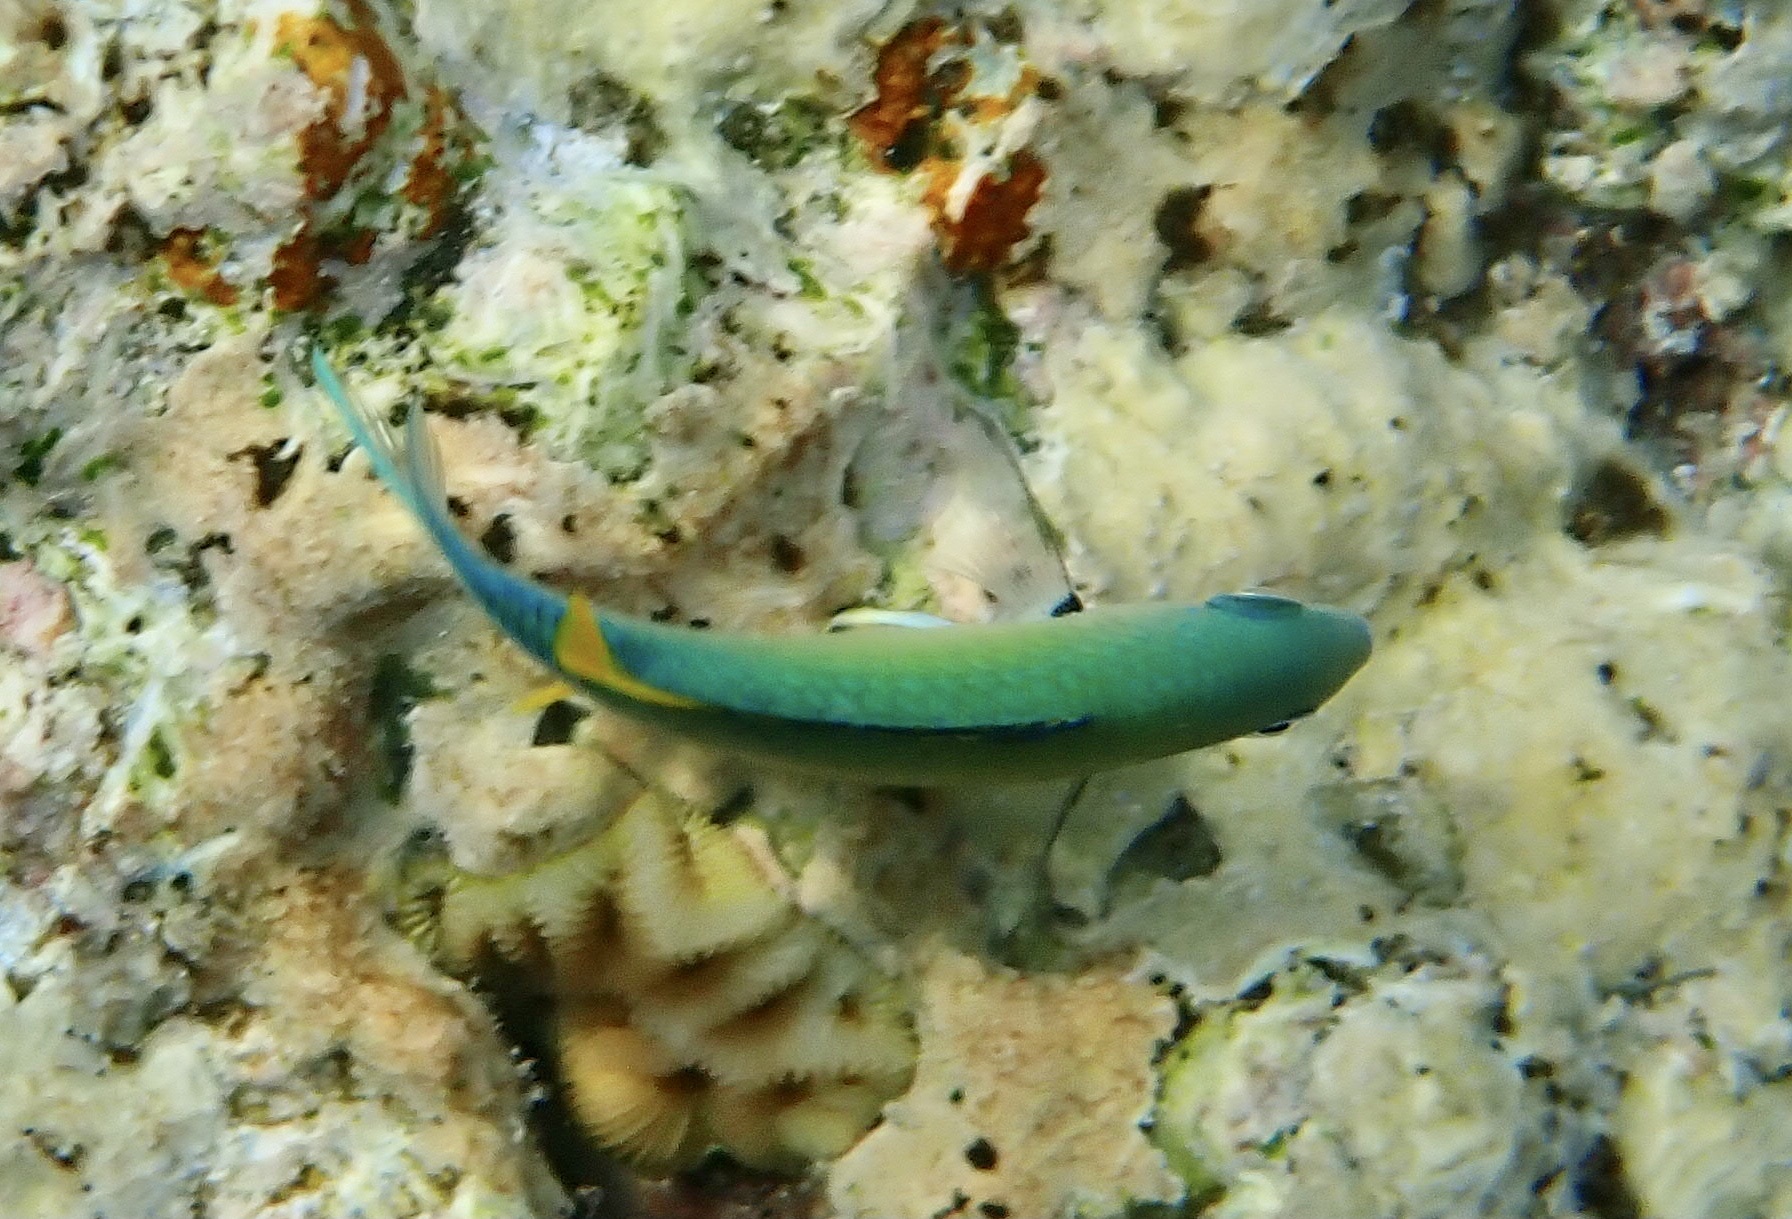
Chromis viridis (Blue-green Chromis)